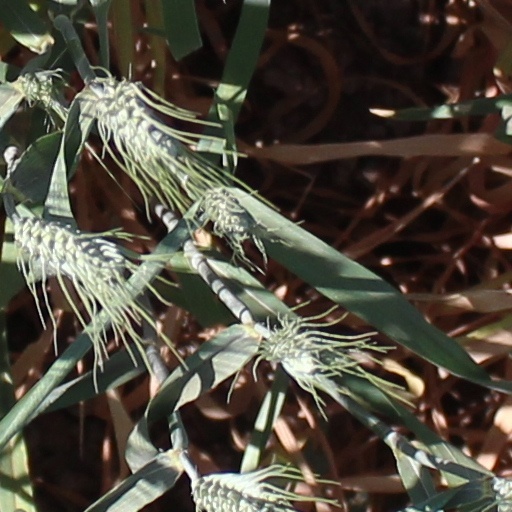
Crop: wheat